Brocket Hall

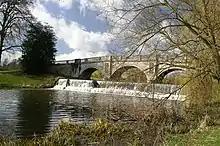
The Palladian bridge at Brocket Hall

Brocket Hall is a neo-classical country house set in a large park at the western side of the urban area of Welwyn Garden City in Hertfordshire, England. The estate is equipped with two golf courses and seven smaller listed buildings, apart from the main house. The freehold on the estate is held by the 3rd Baron Brocket. The house is Grade I-listed.